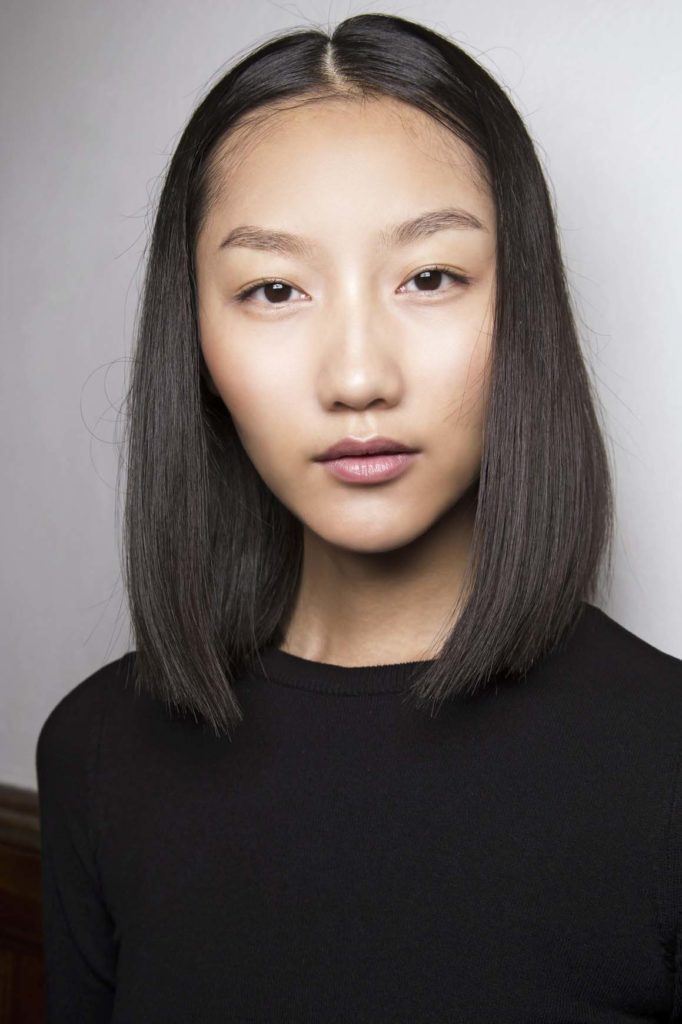
Portrait style: Real Portrait